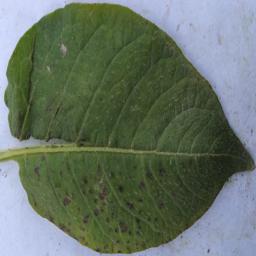
Etiqueta: Tizon_Temprano